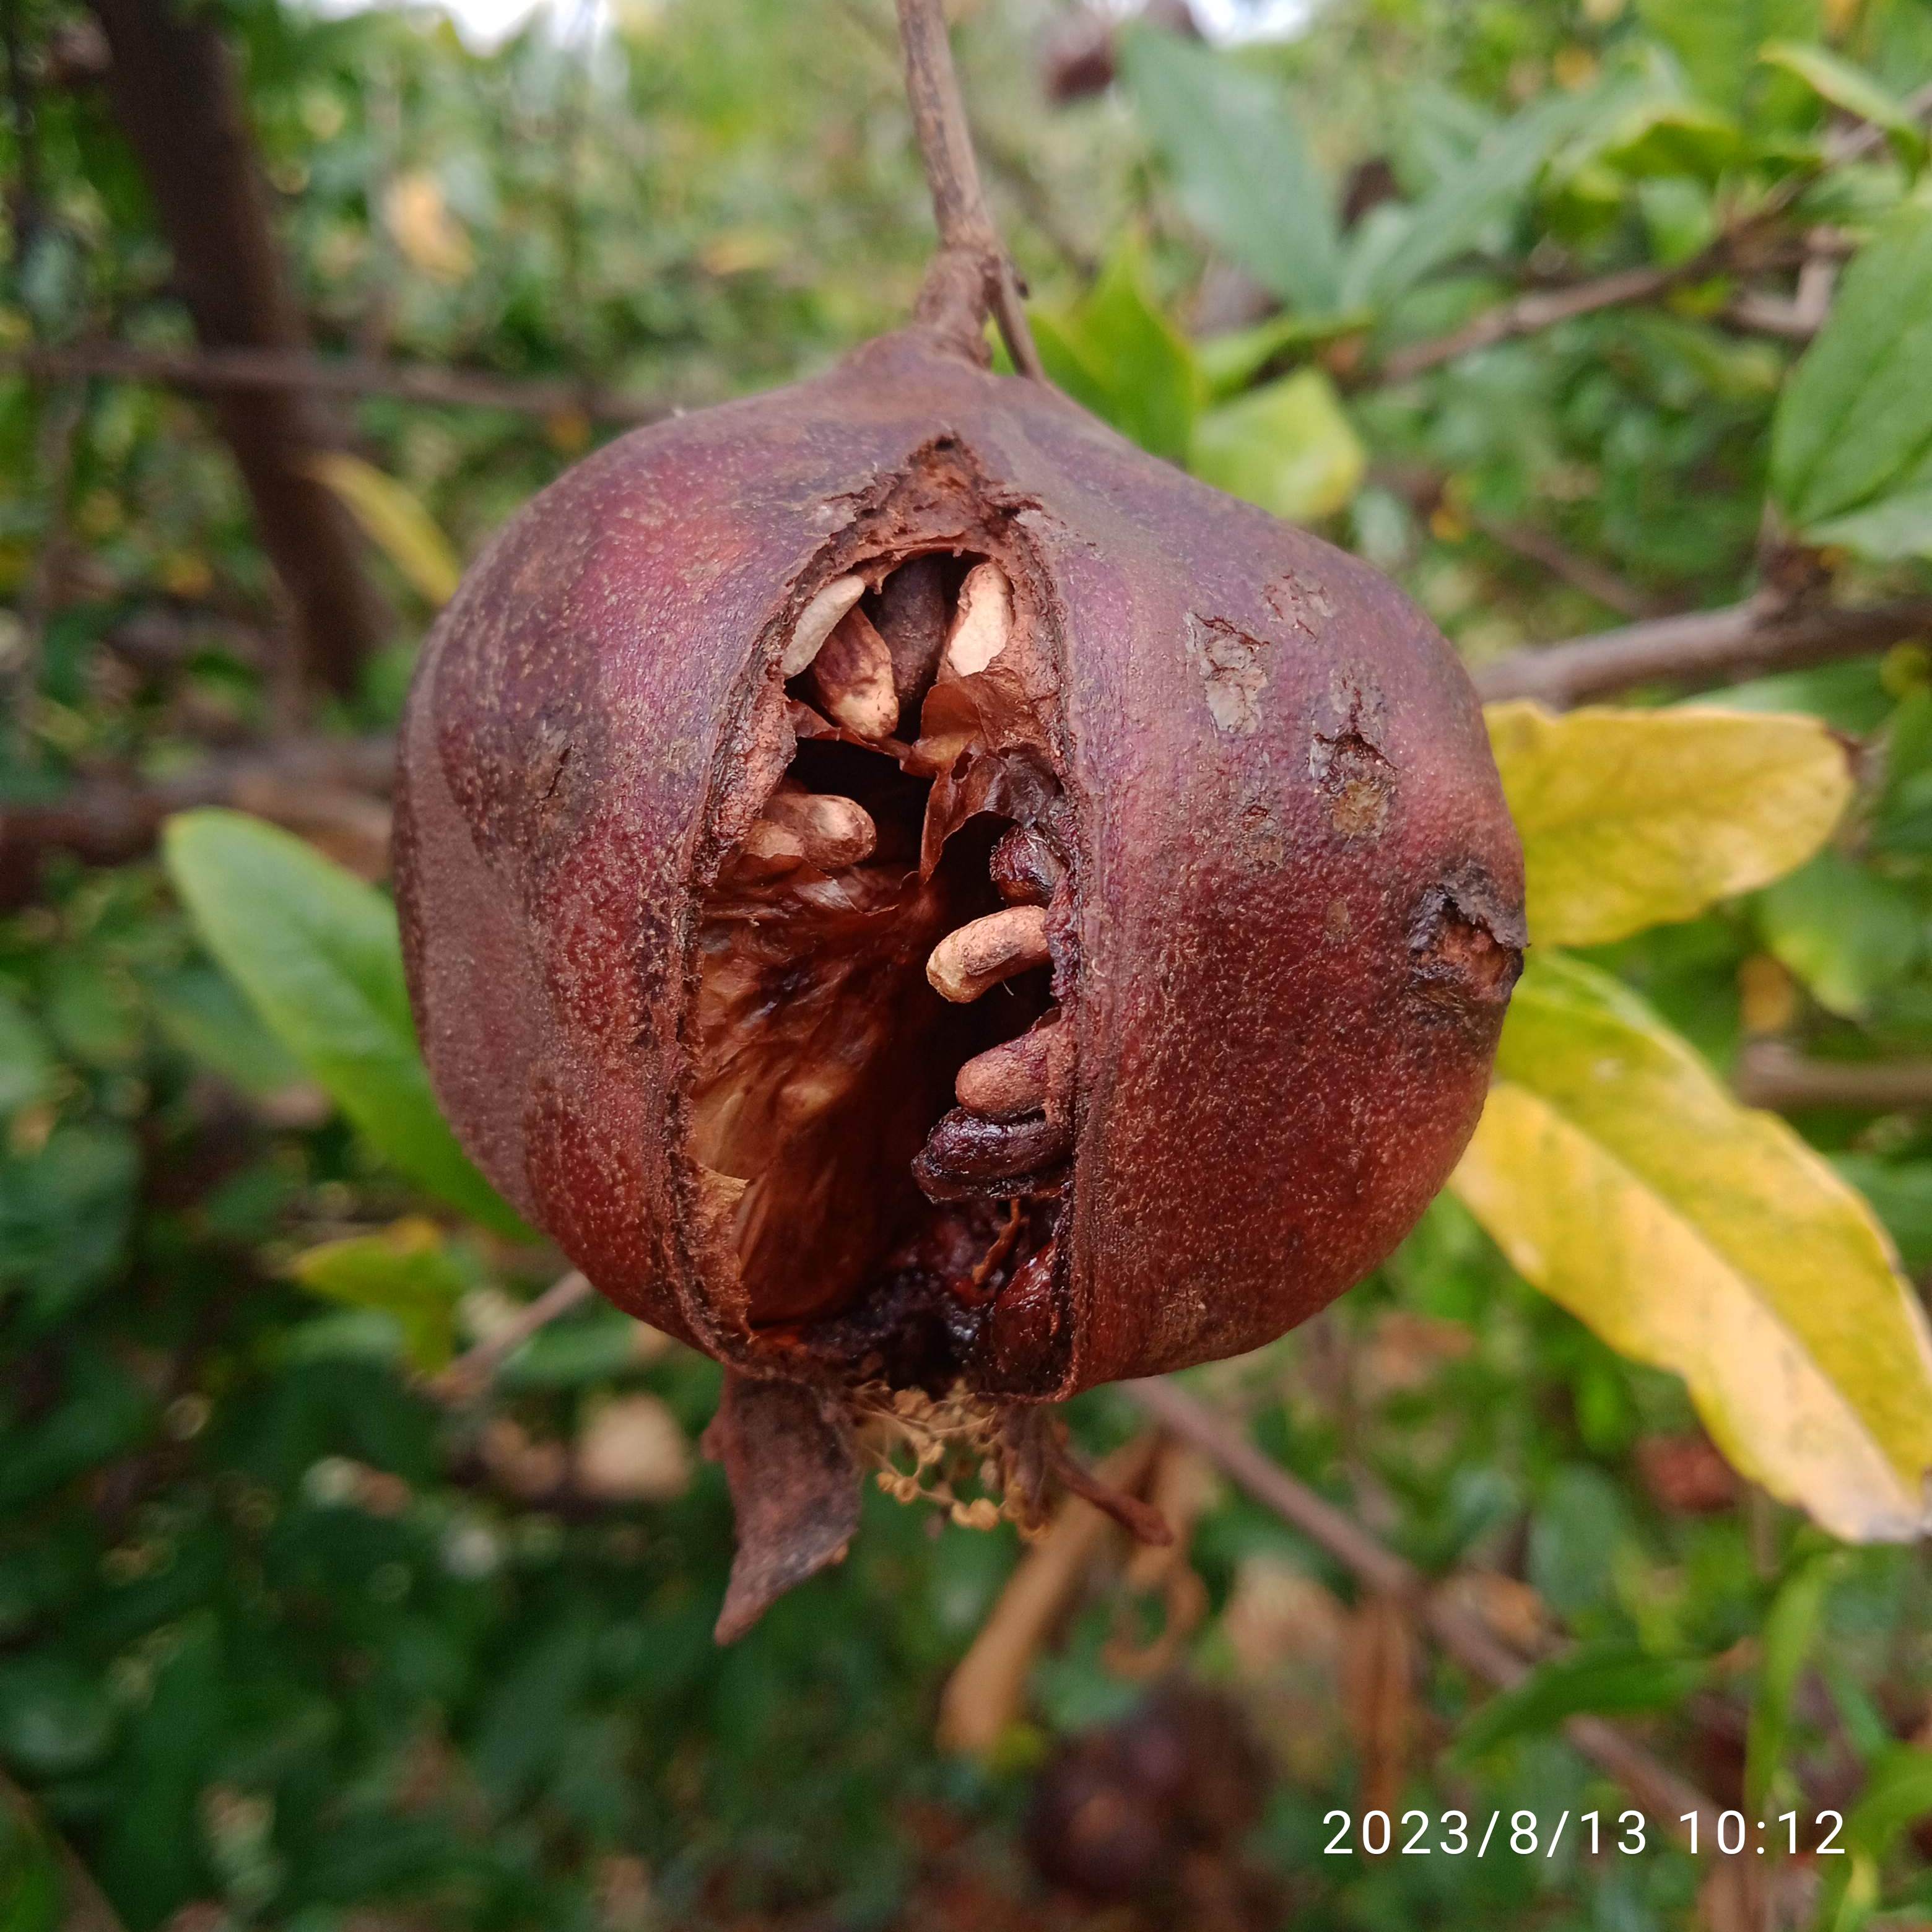
Label: Bacterial_Blight